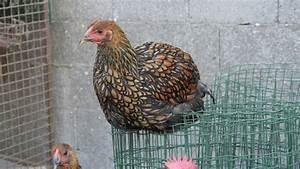
chicken